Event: Nepal Earthquake
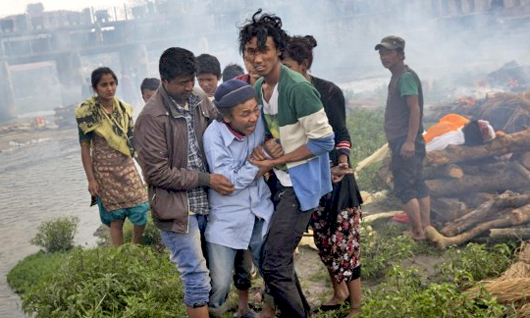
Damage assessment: no_damage